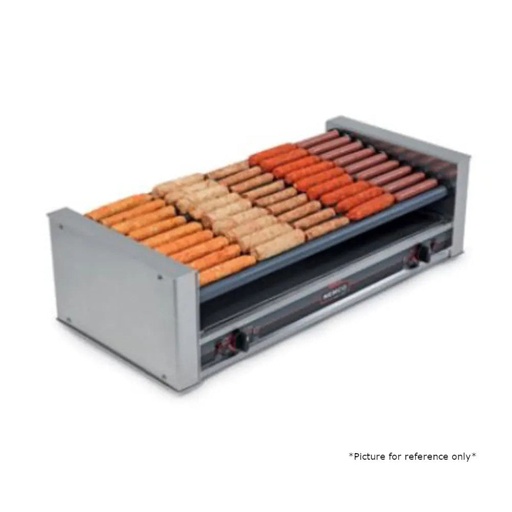
Nemco 8033SX-SLT Roll-A-Grill Hot Dog Grill with 12 Gripslt Coated Rollers - NE8033SXSLT
Nemco 8033SX-SLT Roll-A-Grill Hot Dog Grill with 12 Gripslt Coated Rollers - NE8033SXSLT Easy to clean and easy to use, this Nemco 8033SX-SLT is perfect for restaurants, concession stands, and other such applications. It has 12 slanted Gripslt coated rollers and two 7-setting heat control switches! This makes it extremely easy to use. The rollers rotate at a complete 360-degree turn, ensuring an even heat. The rotating motion is accomplished with a roller sprocket, motor sprocket, and chain. The end bearing and grease barrier double as protection against grease spillage. It has a removable grease drip pan for easy cleaning. The 8033SX-SLT is made of rugged stainless steel and aluminum for increased durability and strength. It has two individual heat controls for the front and rear rollers. The individual heating elements in each roller provide superior temperature consistency from end to end. Features 12 Gripslt coated rollers with 7 degree slant (2) 7 setting heat control switches Rugged stainless steel and aluminum construction Simplest installation - plugs into any outlet with corresponding voltage Two individual heat controls for front and rear rollers Temperature control with seven heat settings Individual heating element in each roller with superior temperature consistency from end to end Sealed motor with ball bearings to prevent grease leakage out of motor Rollers rotate at a complete 360-degree turn by means of a roller sprocket, motor sprocket and chain End bearing and grease barrier double protect against grease spillage Removable grease drip pan Preheat time is 10 minutes Specifications .tg {border-collapse:collapse;border-spacing:0;} .tg td{border-color:black;border-style:solid;border-width:1px;font-family:Arial, sans-serif;font-size:14px; overflow:hidden;padding:10px 5px;word-break:normal;} .tg th{border-color:black;border-style:solid;border-width:1px;font-family:Arial, sans-serif;font-size:14px; font-weight:normal;overflow:hidden;padding:10px 5px;word-break:normal;} .tg .tg-0lax{text-align:left;vertical-align:top} Model 8033SX-SLT Hot Dog Capacity Holds up to 33 hot dogs at a time Hourly Output Up to 660 hot dogs per hour Voltage 120V Power 1200 Watts Amperage 10.0 Amps Plug Type NEMA 5-15P Dimensions (H x W x D) 10.38" x 23.75" x 20.13" Approximate Weight 45 lbs. What our Experts Think High Capacity: The 8033SX-SLT features 12 GripsIt non-stick coated rollers with a 7° slant, accommodating up to 33 hot dogs and cooking approximately 660 per hour, making it ideal for high-demand settings. Durable Construction: Built with aluminum and stainless steel, it ensures longevity and ease of maintenance, with sealed motors to prevent grease leakage. Precise Temperature Control: Equipped with two heat control switches, each offering seven settings for front and rear rollers, allowing tailored heating for various menu items. Efficient Operation: Rollers rotate 360 degrees, ensuring even cooking and warming, with a quick preheat time of approximately 10 minutes for rapid service readiness. Q&A Q: What is the capacity of the Nemco 8033SX-SLT Hot Dog Grill? A: The grill holds up to 33 hot dogs and can cook approximately 660 hot dogs per hour. Q: How many rollers does the 8033SX-SLT have, and what is their configuration? A: It features 12 GripsIt non-stick coated rollers with a 7° slant, each equipped with individual heating elements for even cooking. Q: What materials are used in the construction of the grill? A: The grill is made from durable aluminum and stainless steel, ensuring long-lasting performance and easy cleaning. Q: What are the electrical specifications of the 8033SX-SLT? A: The grill operates at 120V, consuming 1,200 watts of power and drawing 10 amps. Q: How does the GripsIt coating benefit the grilling process? A: The GripsIt non-stick coating reduces residue buildup, ensures smooth roller rotation, and makes cleaning much easier. Q: What are the dimensions and weight of the grill? A: The grill measures 23.75 inches in width, 20.13 inches in depth, and 10.38 inches in height, with a weight of approximately 45 pounds. Q: How is temperature controlled on the 8033SX-SLT? A: The grill has two heat control switches, each offering seven heat settings to independently manage the front and rear rollers. Q: Is the Nemco 8033SX-SLT suitable for high-volume operations? A: Yes, it’s ideal for high-demand environments such as snack bars, concession stands, and convenience stores. Maintenance Tips Regular Cleaning : After Each Use : Unplug the grill and allow it to cool slightly. While still warm, wipe the GripsIt non-stick rollers with a damp, non-abrasive cloth to remove grease and food particles. Remove and empty the grease pan; wash it with warm, soapy water. Dry thoroughly before reinserting. Deep Cleaning : Perform a more thorough cleaning weekly by applying mild detergent to the rollers. Avoid abrasive cleaners or scouring pads to prevent damage to the non-stick coating. Periodically remove the end covers to clean any accumulated debris inside the unit. Make sure the grill is unplugged before doing this. Roller Maintenance : Regularly check that all 16 rollers rotate smoothly. If any roller isn't turning properly, inspect for obstructions or buildup and clean as needed. Electrical Components : Routinely inspect the power cord and plug for any signs of wear or damage. Do not operate the grill if electrical components are compromised. Operational Tips : During slow sales periods, set the rear rollers on low heat and fill them with product. Keep the front rollers on medium heat and serve product from there. Shift product from the rear to the front and reload as needed. During busy periods, set rear controls to medium and front controls to high. Serve from the front rollers first. For very busy periods, set all thermostats to high. Fill all rollers with product. At this temperature, product should be sold within 15 minutes. Safety Precautions : Use the grill in a well-ventilated area to prevent overheating. Never immerse the grill in water or allow water to enter internal components. Be cautious, as the grill will be hot during use and for a short time after it is turned off.
Brand: Nemco
Category: Business & Industrial > Food Service > Hot Dog Rollers